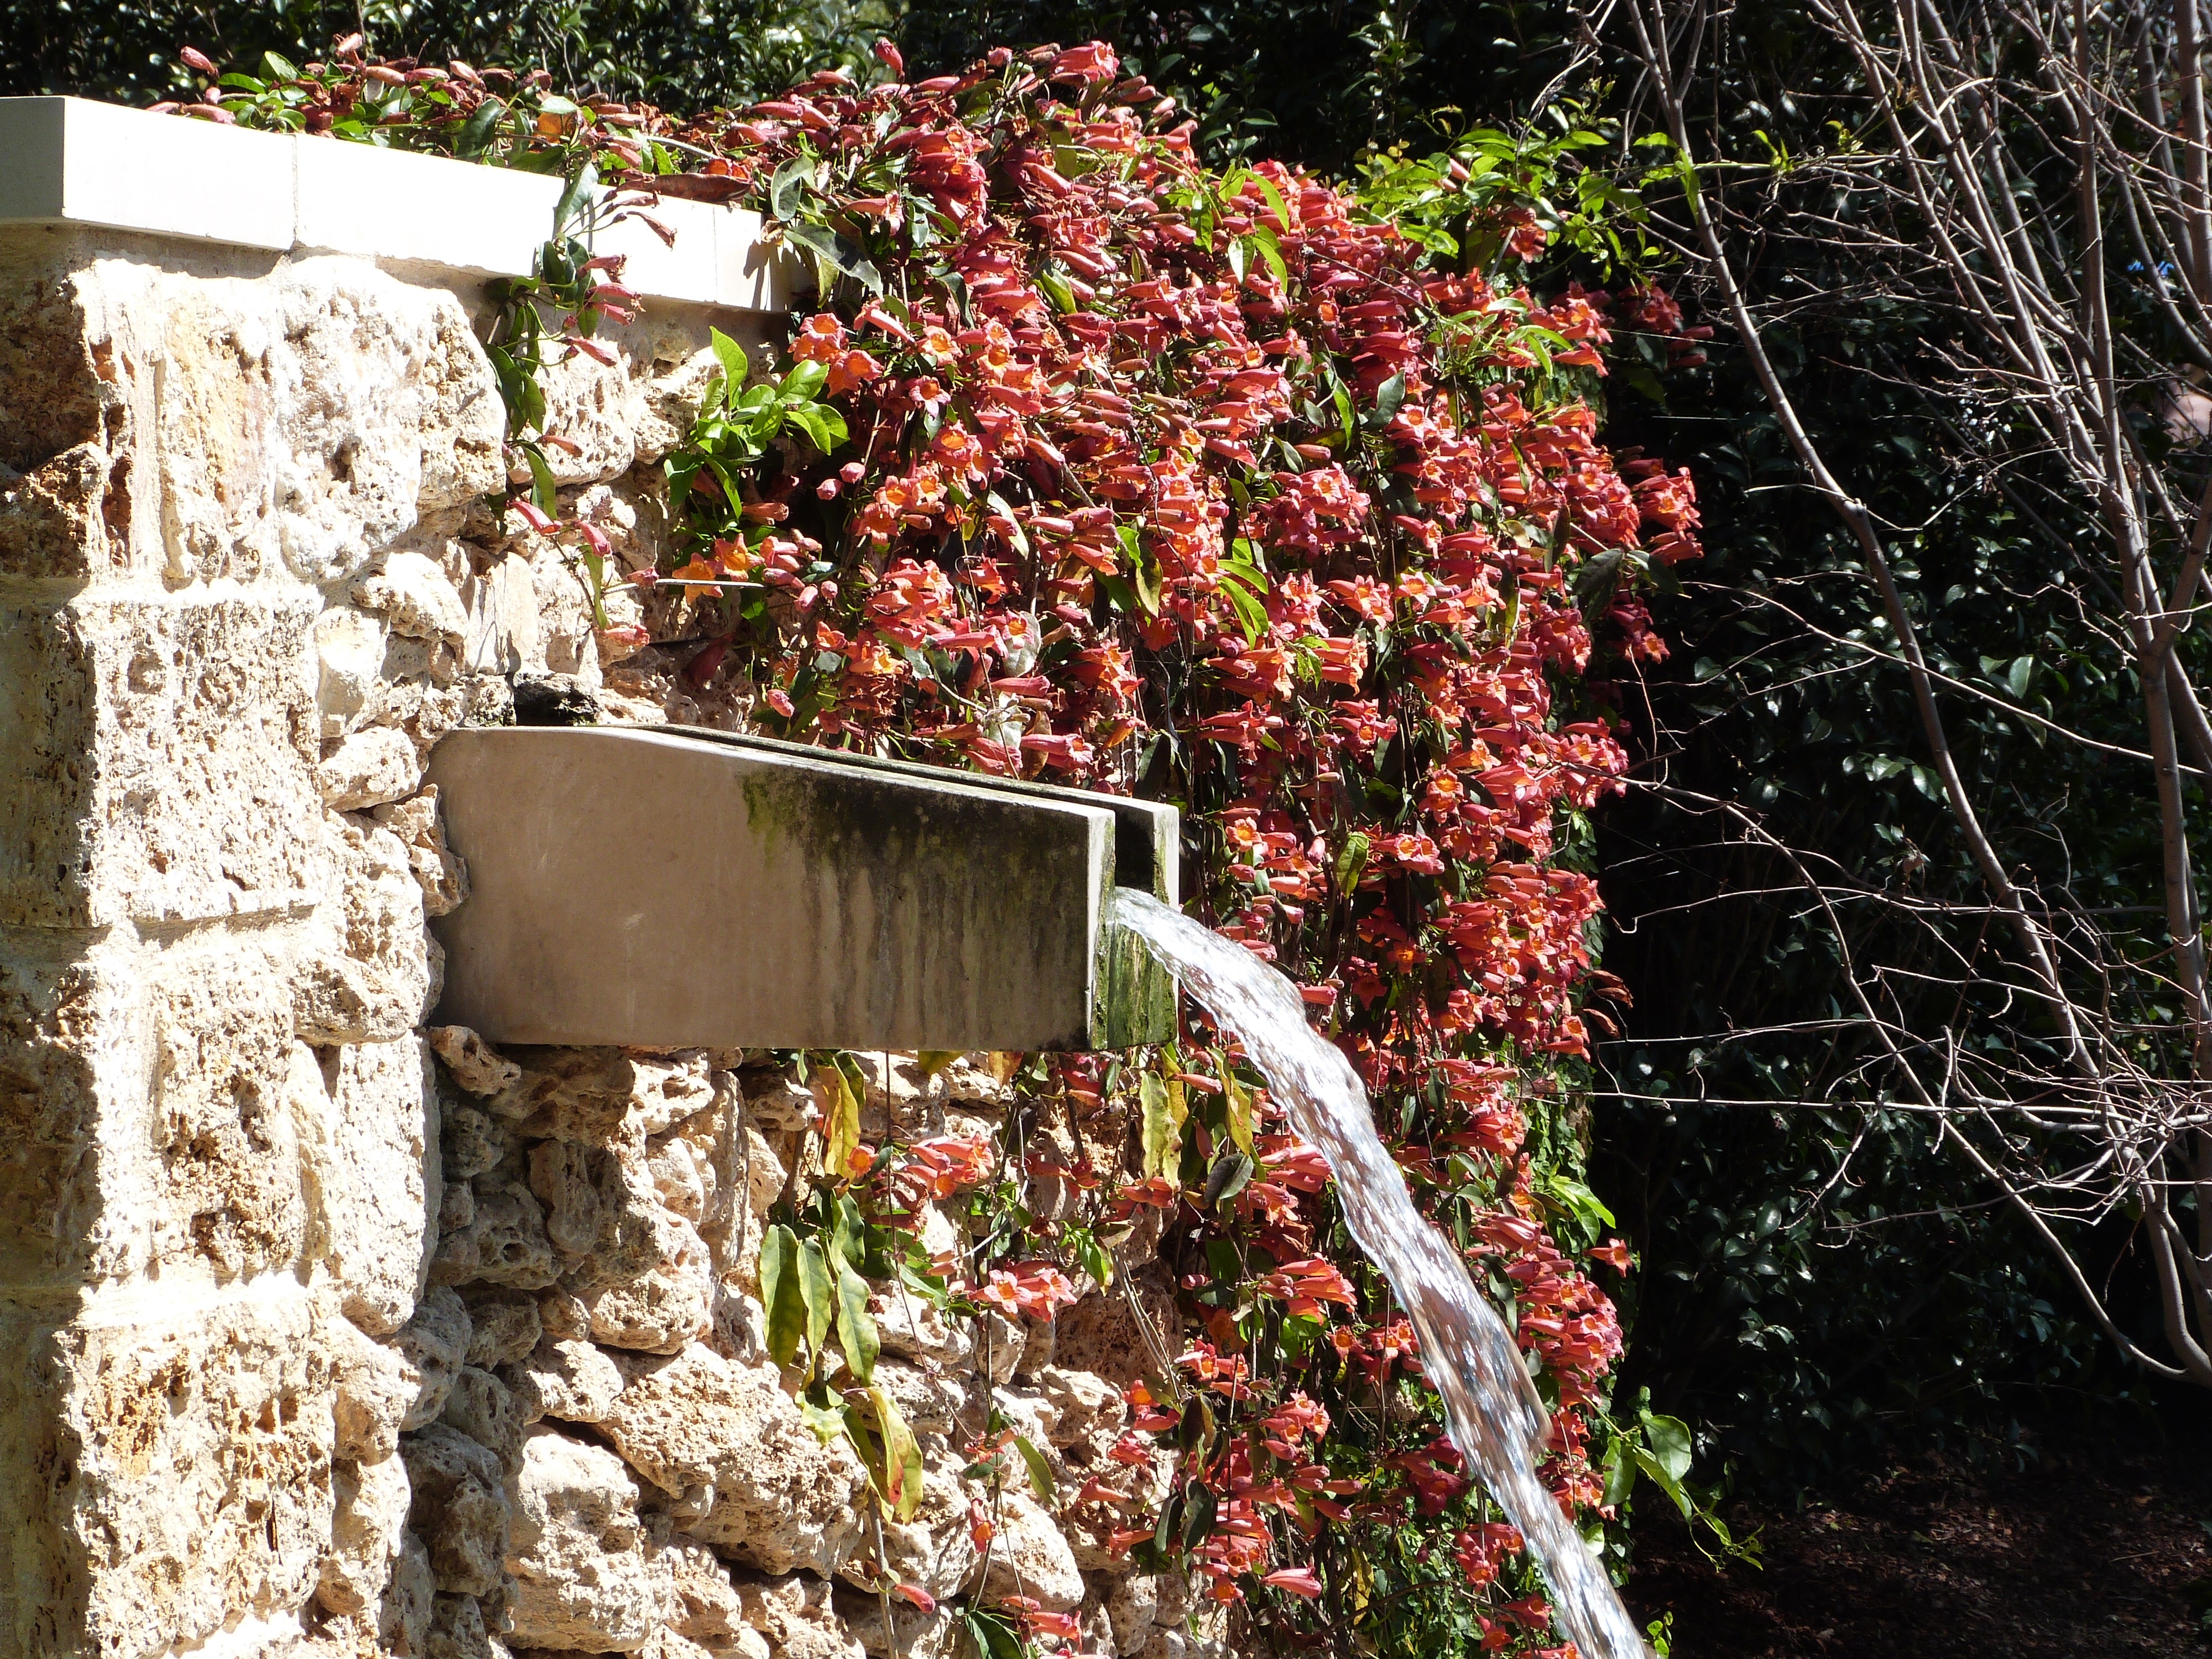
tree, nature, plant, leaf, flower, spring, autumn, soil, botany, garden, flora, season, shrub, blooms, yard, water feature, coral trumpet vine, woody plant